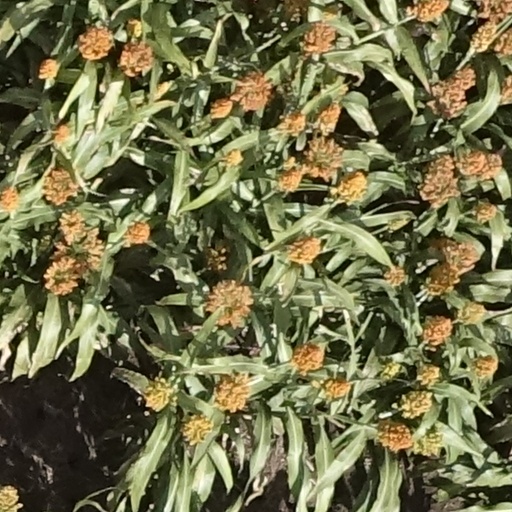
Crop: sorghum